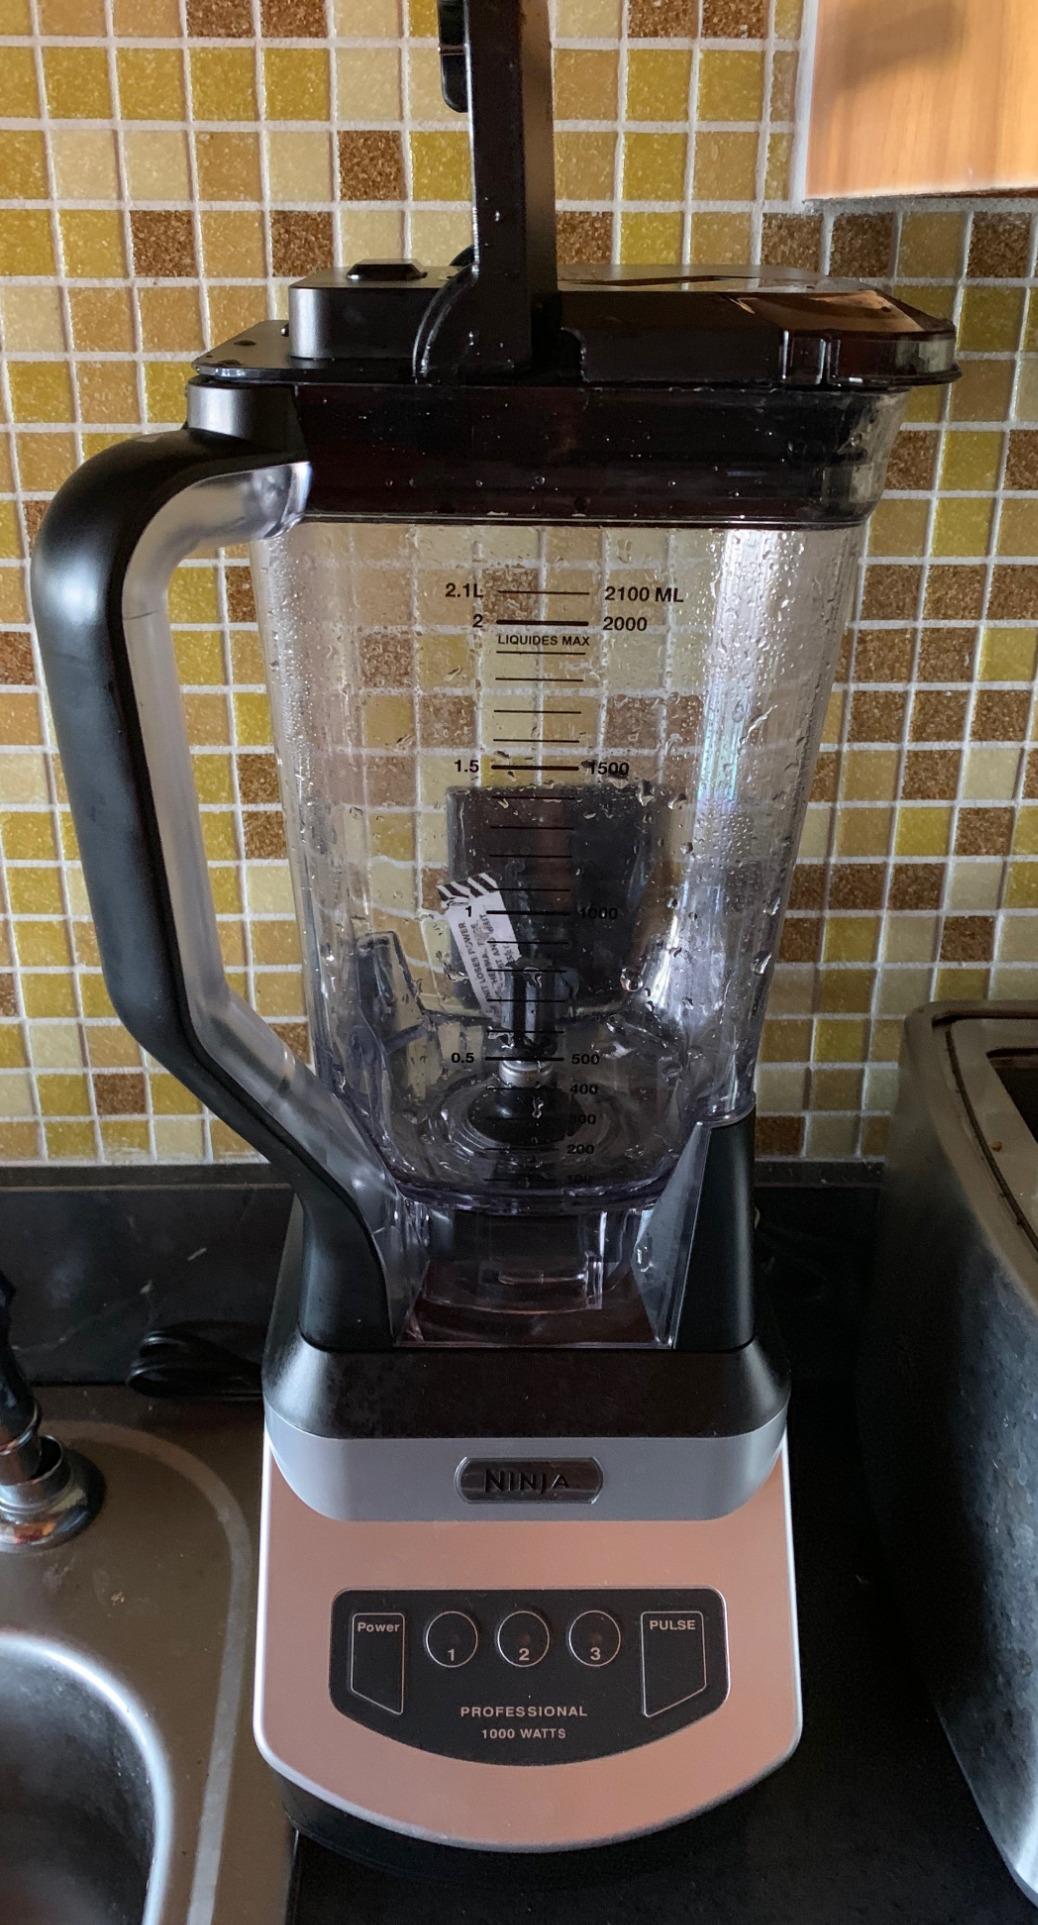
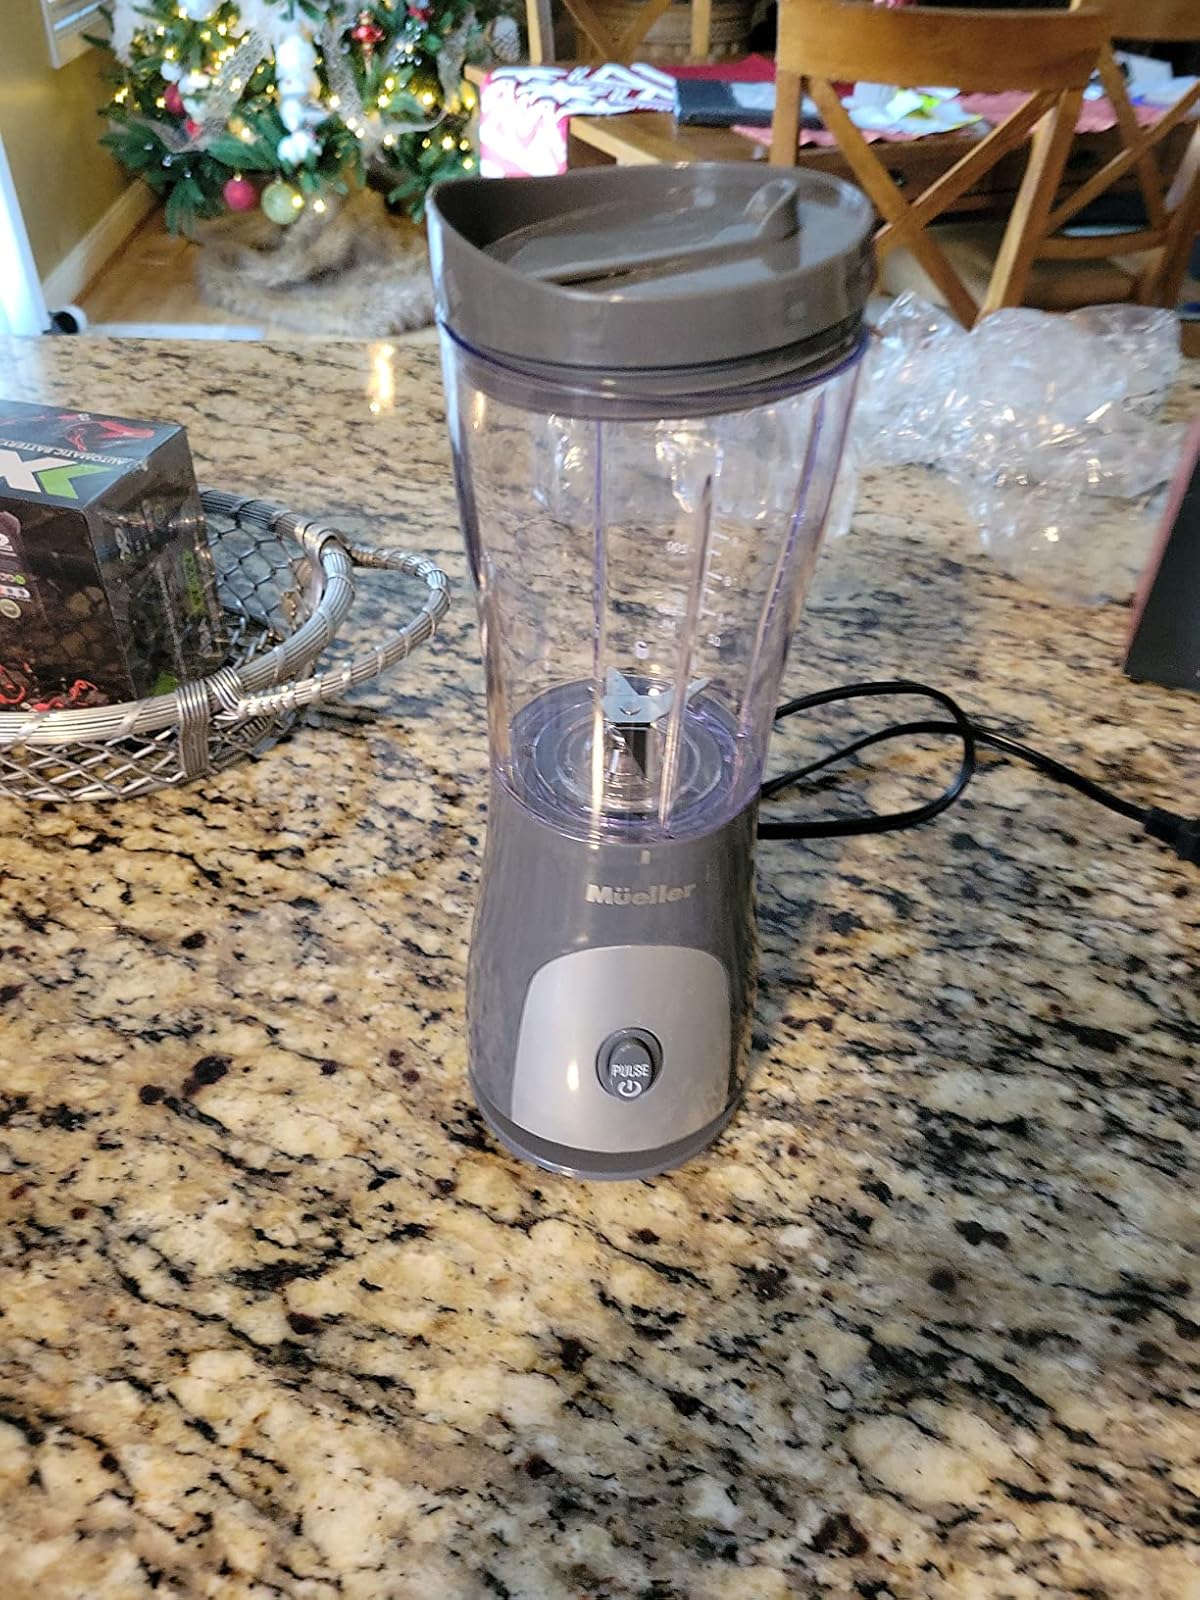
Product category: items_blender
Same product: no